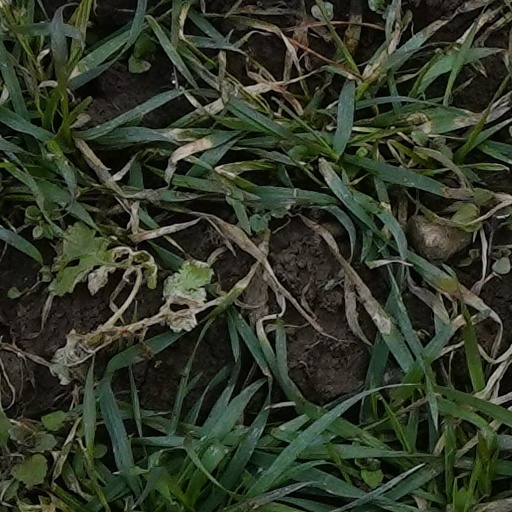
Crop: wheat